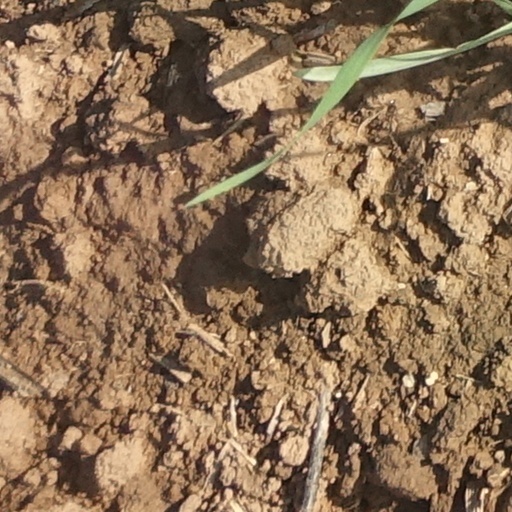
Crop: wheat